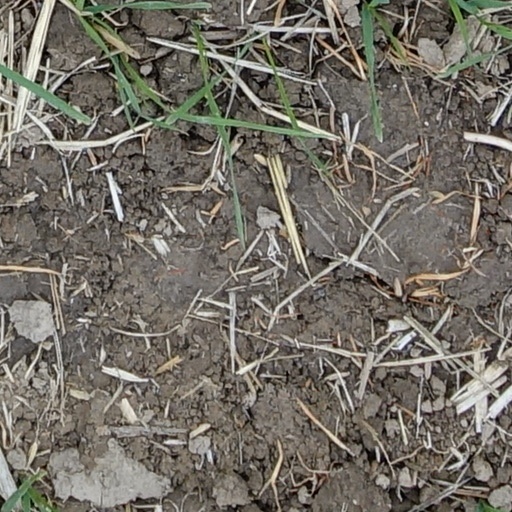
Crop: wheat